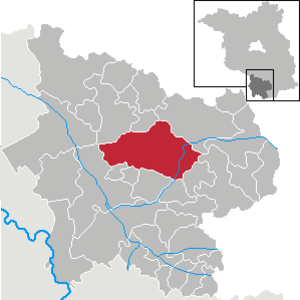
Doberlug-Kirchhain
Kort
Doberlug-Kirchhain er en by i Landkreis Elbe-Elster i den tyske delstat Brandenburg. Den opstod i 1950 ved sammenlægningen af de to til hinanden opgrænsende byer Doberlug og Kirchhain. Garveriet og Cistercienserordenklosteret Dobrilugk bragte velstand og betydning.